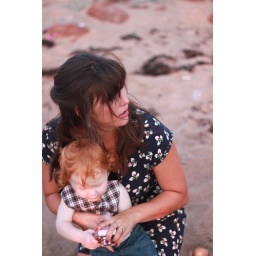
my sister in law and son Jude on the beach